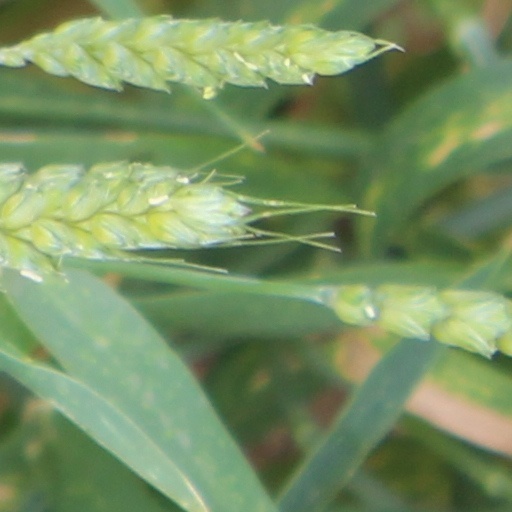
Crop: wheat